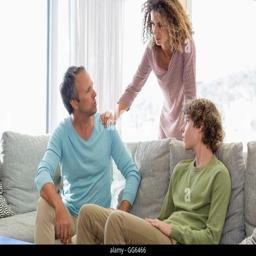
family having a discussion in living room at home